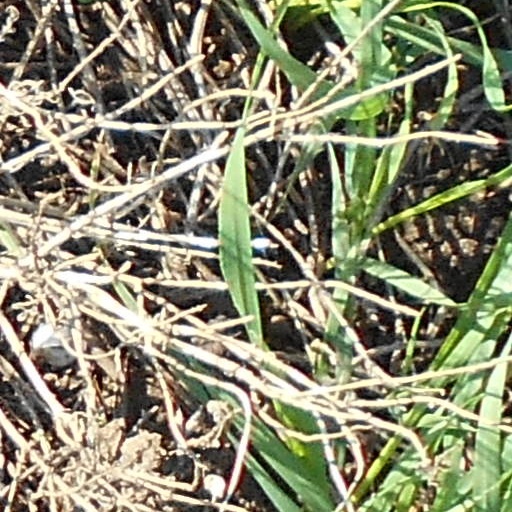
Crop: wheat